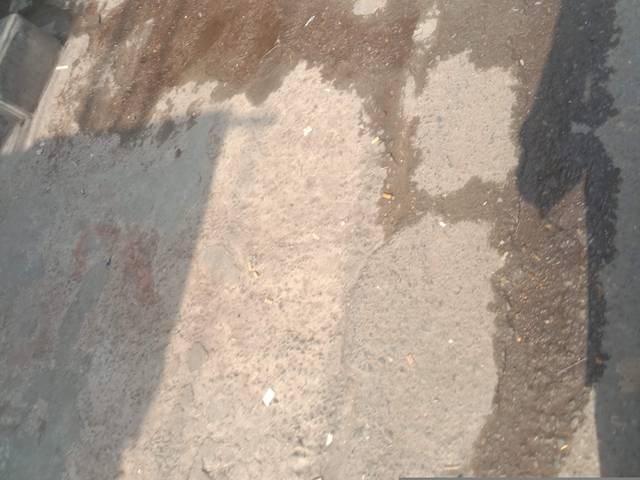
Region: Pakistan
Coordinates: 31.583, 74.294